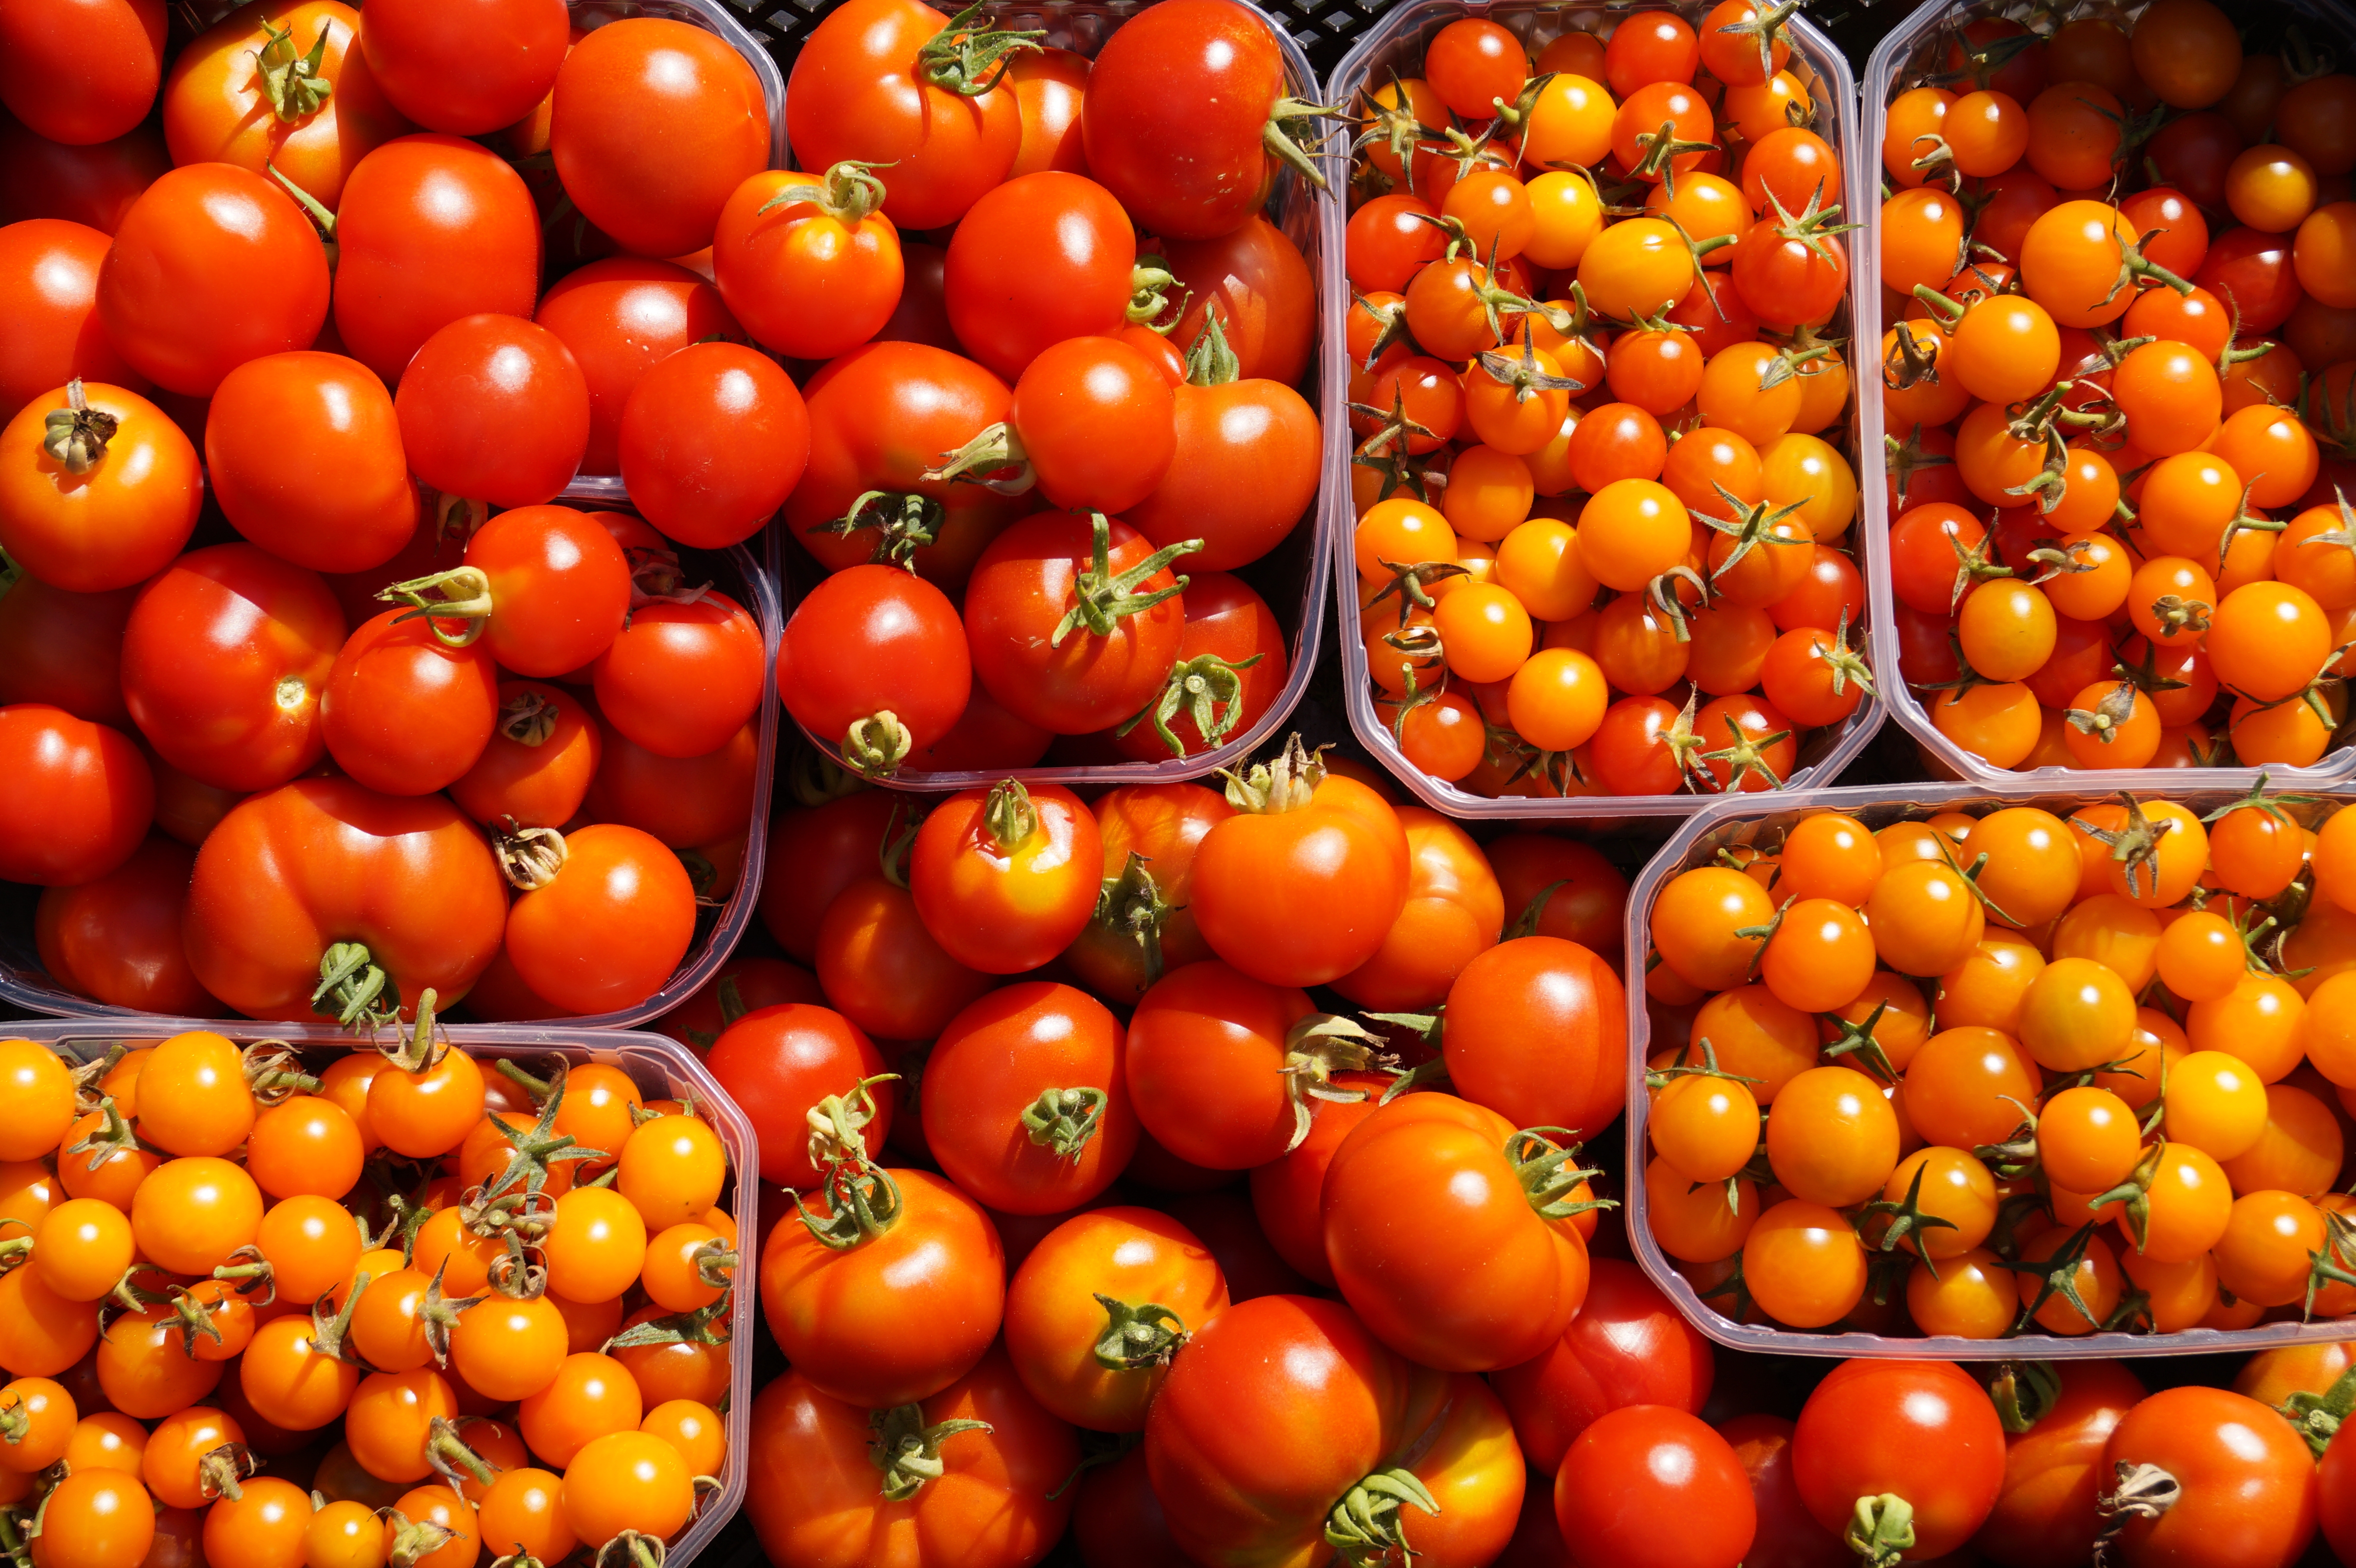
tomatoes, fruit, orange, natural foods, local food, whole food, food, tomato, hippophae, solanum, plant, vegetable, vegetarian food, plum tomato, bush tomato, produce, cherry tomatoes, nightshade family, flowering plant, tangerine, Superfruit, superfood, vegan nutrition, ebony trees and persimmons, perennial plant, acerola family